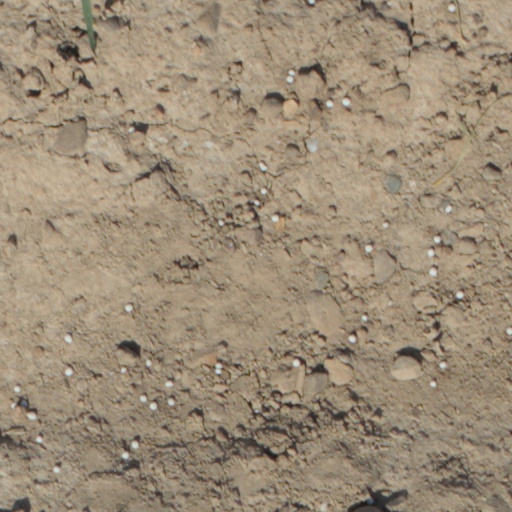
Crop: wheat